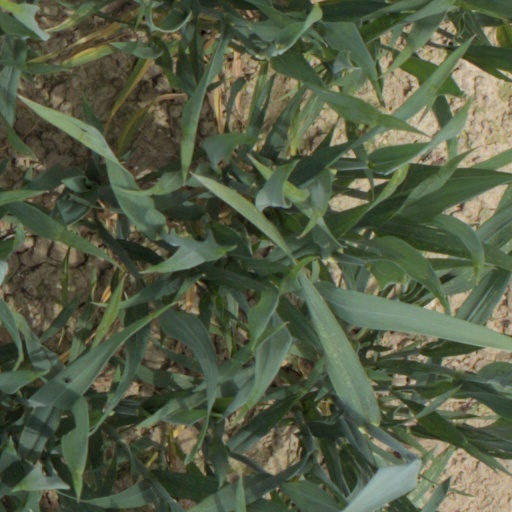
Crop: wheat